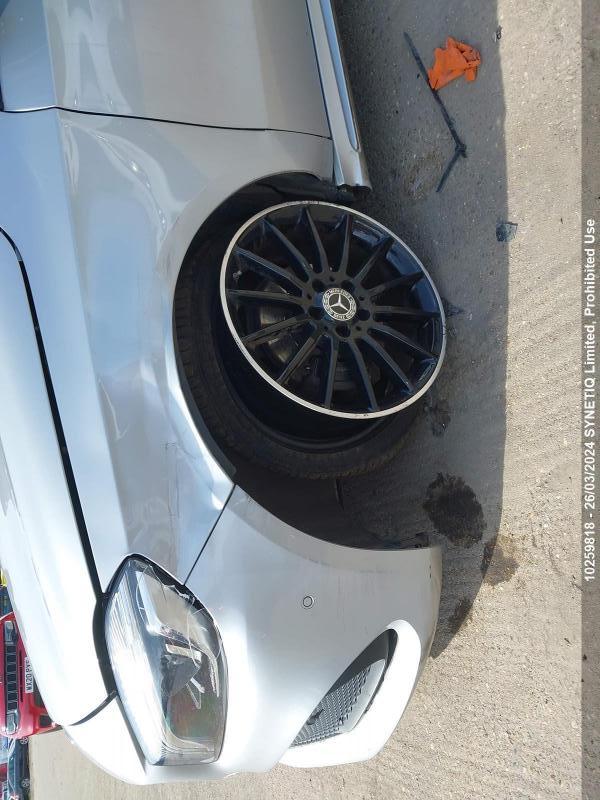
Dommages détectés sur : pare-choc avant, aile avant droite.
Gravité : mineur